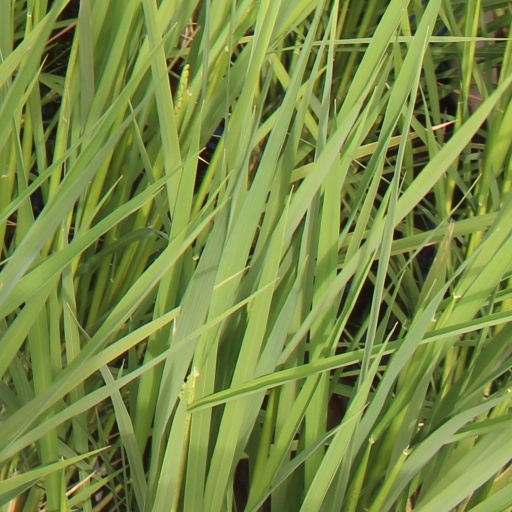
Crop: rice